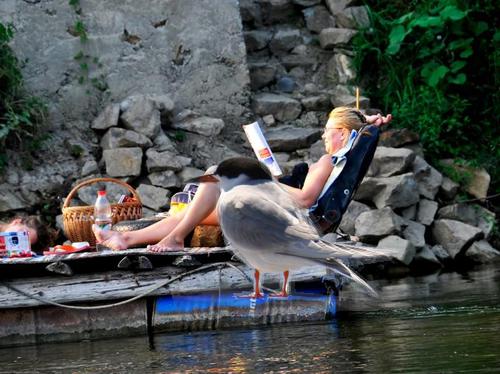
Bird species: Common_Tern
Bird type: waterbird
Background: water